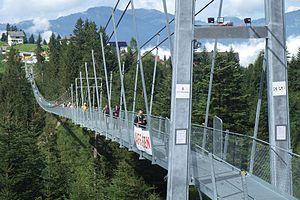
Cette liste de ponts de Suisse a pour vocation de présenter une liste de ponts remarquables de Suisse, tant par leurs caractéristiques dimensionnelles, que par leur intérêt architectural ou historique.